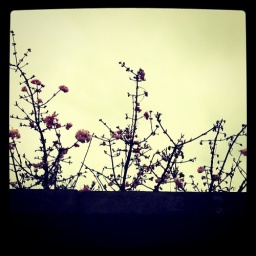
Blossom tree peeking over wall